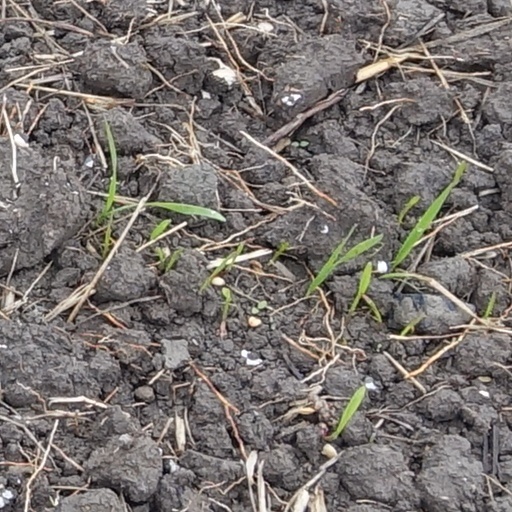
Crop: wheat